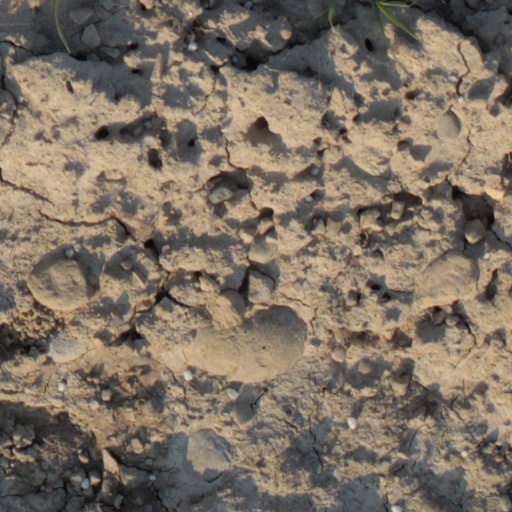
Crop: wheat